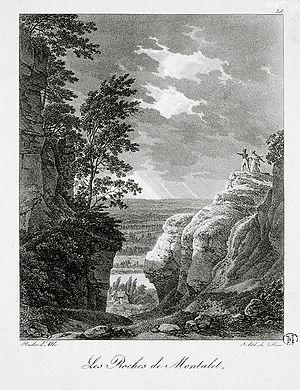
Le Domaine des Montalais se situait à Meudon dans les Hauts-de-Seine. Il a appartenu à des personnalités célèbres qui prirent le soin de l'agrandir et de l'embellir jusqu'à la fin du Second Empire. Il fut depuis lors progressivement démembré et loti.
Le général Louis-Albert-Guislain Bacler d’Albe, né le 21 octobre 1761 à Saint-Pol-sur-Ternoise, mort à Sèvres le 12 septembre 1824, est un général, cartographe et peintre français de la Révolution et de l’Empire.